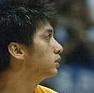
Age: 22